Political career of Fidel Castro

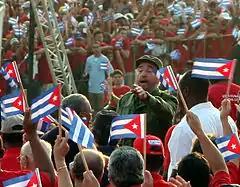
Castro amid cheering crowds supporting his presidency in 2005.

By November 1987, Castro began spending more time on the Angolan Civil War, in which the Marxists had fallen into retreat. Angolan President José Eduardo dos Santos successfully appealed for more Cuban troops, with Castro later admitting that he devoted more time to Angola than to the domestic situation, believing that a victory would lead to the collapse of apartheid. Gorbachev called for a negotiated end to the conflict and in 1988 organized a quadripartite talks between the USSR, U.S., Cuba, and South Africa; they agreed that all foreign troops would pull out of Angola. Castro was angered by Gorbachev's approach, believing that he was abandoning the plight of the world's poor in favour of détente. In Eastern Europe, socialist governments fell to capitalist reformers between 1989 and 1991 and many western observers expected the same in Cuba. Increasingly isolated, Cuba improved relations with Manuel Noriega's right-wing government in Panama – despite Castro's personal hatred of Noriega – but it was overthrown in a U.S. invasion in December 1989. In February 1990, Castro's allies in Nicaragua, President Daniel Ortega and the Sandinistas, were defeated by the U.S.-funded National Opposition Union in an election. With the collapse of the Eastern Bloc, the U.S. secured a majority vote for a resolution condemning Cuba's human rights violations at the United Nations Human Rights Commission in Geneva, Switzerland. Cuba asserted that this was a manifestation of U.S. hegemony and refused to allow an investigative delegation to enter the country.